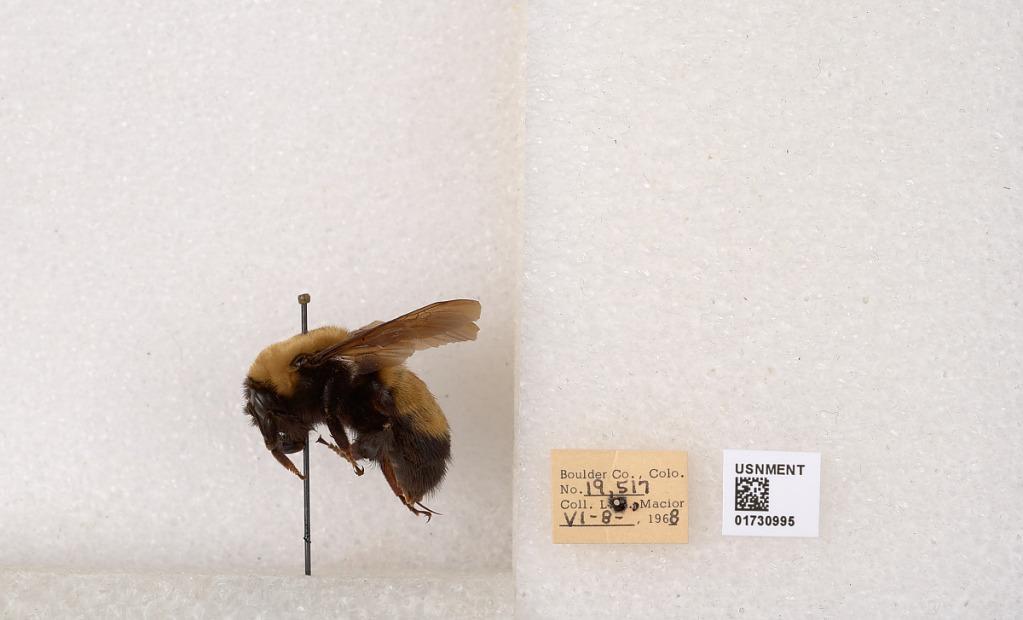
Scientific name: Bombus (Bombus) nevadensis Cresson
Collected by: L. Macior
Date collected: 1968-6-8
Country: United States
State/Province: Colorado
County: Boulder
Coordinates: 40.0925, -105.358